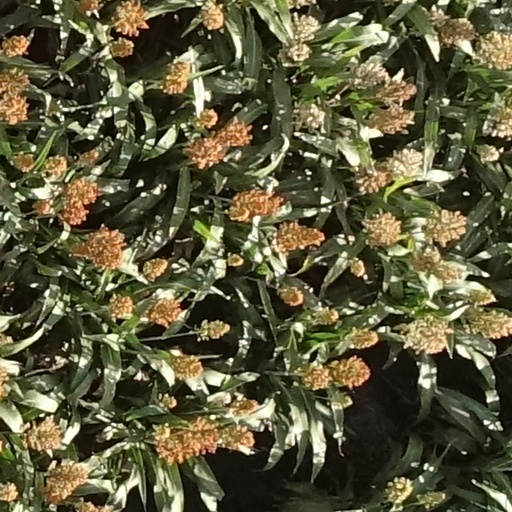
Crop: sorghum